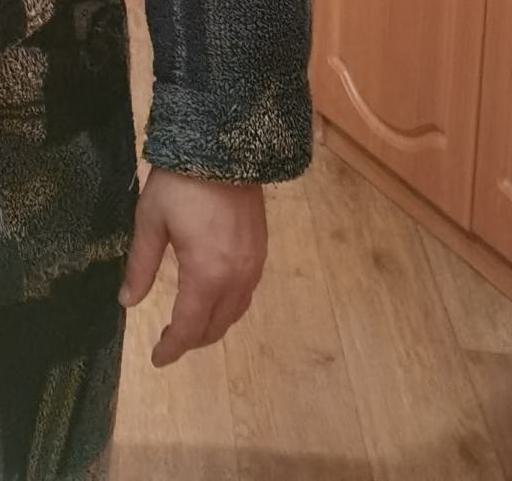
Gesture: no_gesture